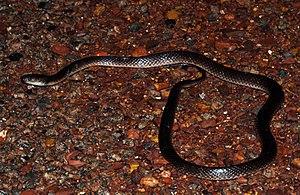
Cryptophis pallidiceps est une espèce de serpents de la famille des Elapidae.